Pharrell Williams

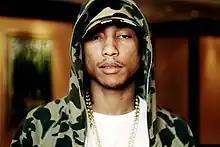
Williams in Berlin, March 2005

The Neptunes produced Gwen Stefani's single "Hollaback Girl", which entered the "Billboard" Hot 100 at number 82 on the issue dated April 2, 2005, and topped the chart within six weeks of its release. In 2006, Williams released his debut solo album, "In My Mind". It debuted at number 3 on the U.S. "Billboard" 200. The Neptunes produced Clipse's second album, "Hell Hath No Fury". The Neptunes produced several songs on Stefani's second album, "The Sweet Escape" (2006), including the promotional single, "Yummy", which features Williams. In December 2006, Williams was announced as a performer at Concert for Diana in Wembley Stadium, London on July 1, 2007. In 2007, the Neptunes produced on Jay-Z's tenth studio album, "American Gangster".